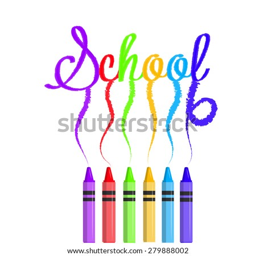
set of crayons and text on a white background